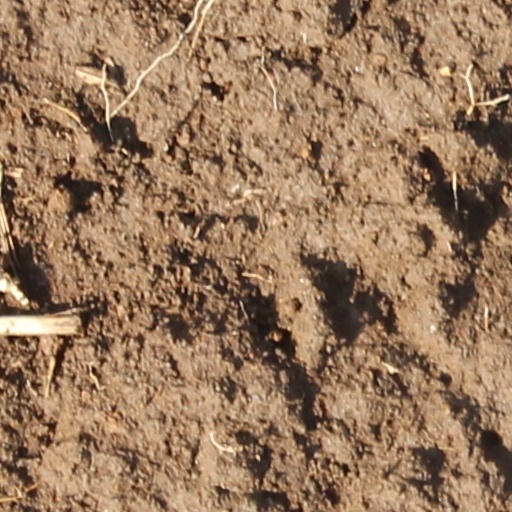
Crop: wheat